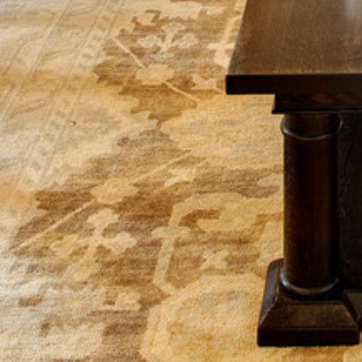
Material: carpet